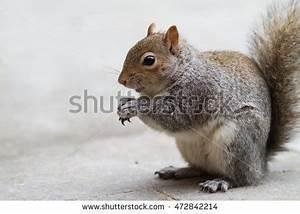
squirrel